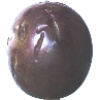
Label: passion_fruit